Deep Submergence insignia

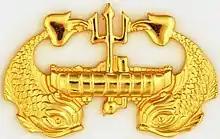
Deep Submergence Officer badge

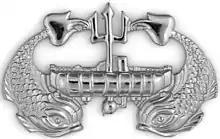
Deep Submergence Enlisted badge

The Deep Submergence Insignia is a uniform breast pin worn by officers, both men and women (1993 to 1997 before the Department of the Navy changed the policy) of the United States Navy's submarine service who are qualified in submarines and have completed one year of regular assignment to a crewed or uncrewed deep submersible. The badge was first approved on 6 April 1981.